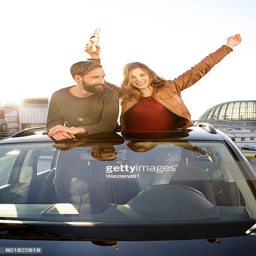
happy couple with beer bottle looking through sunroof of a car